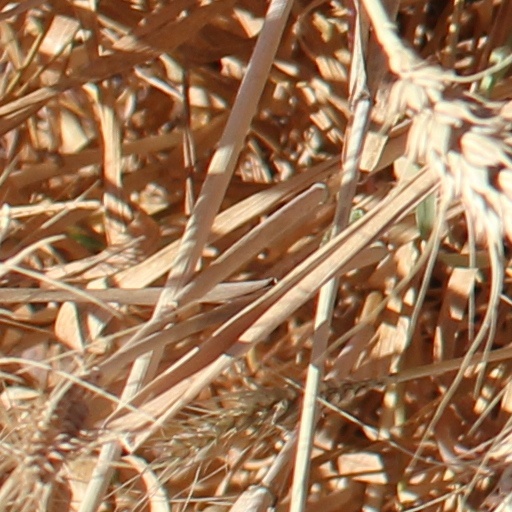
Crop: wheat